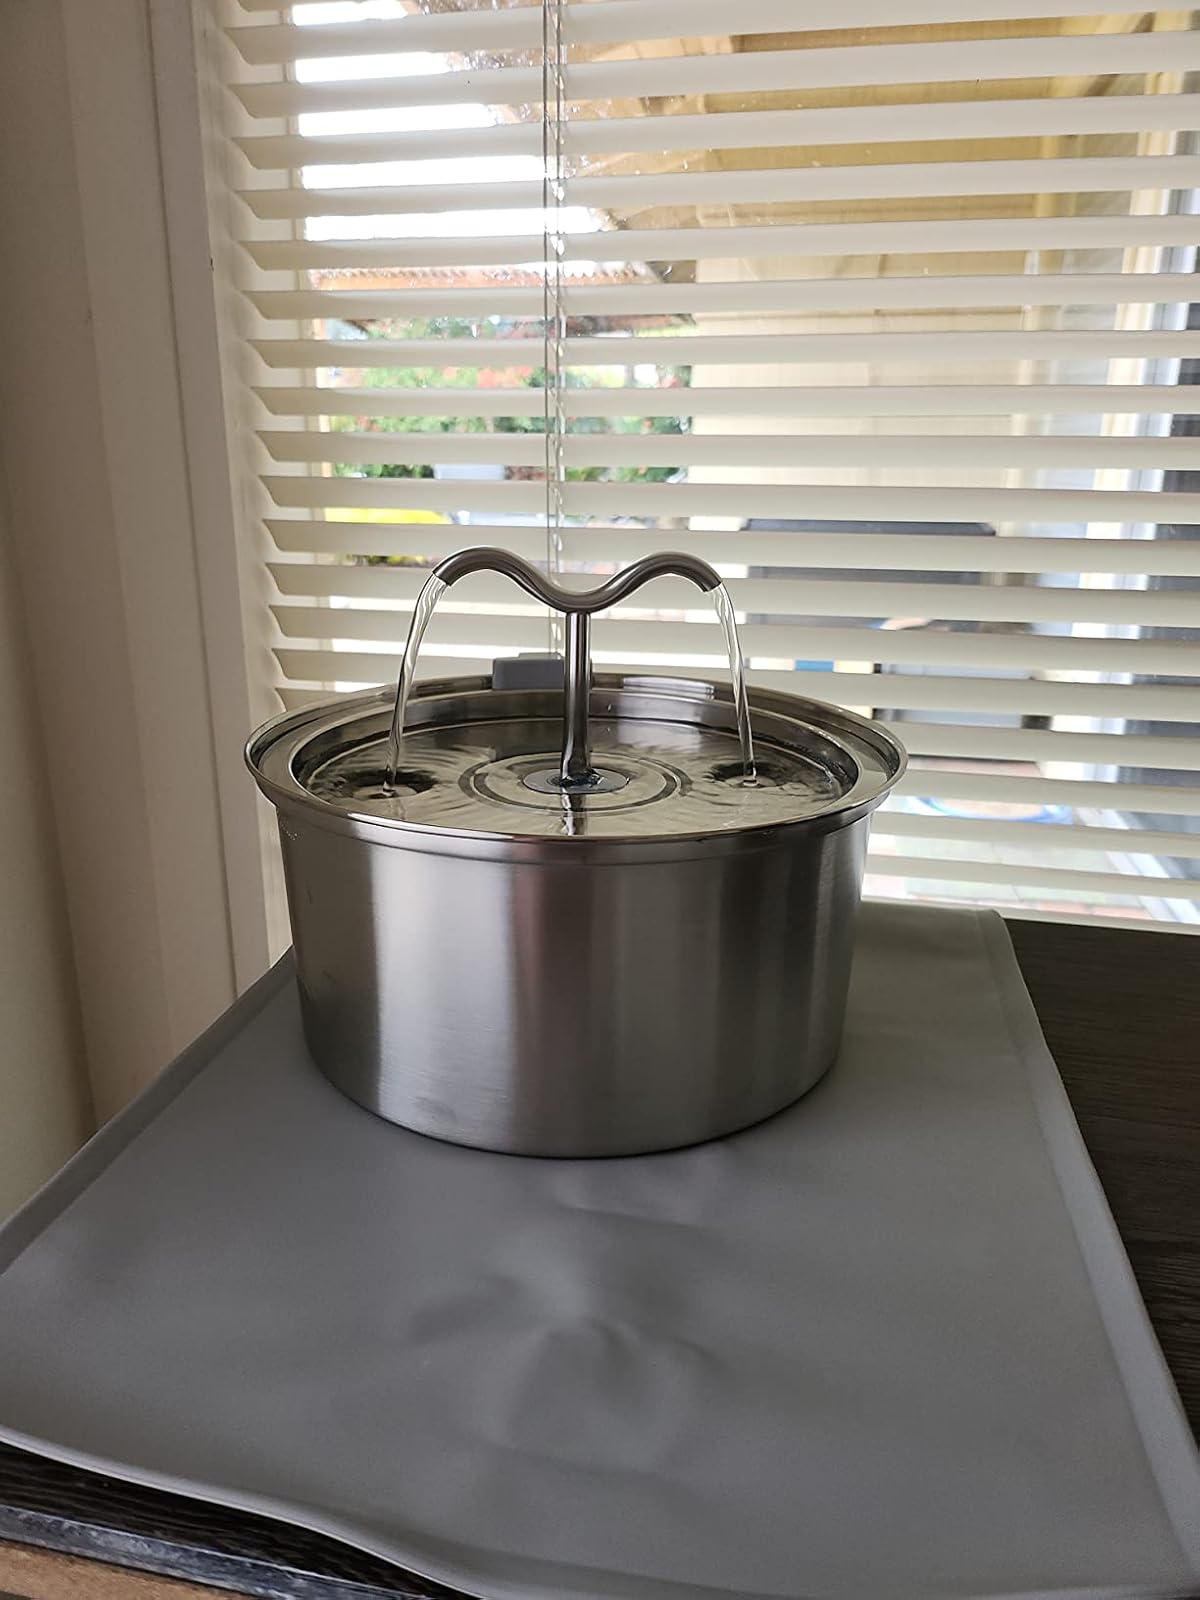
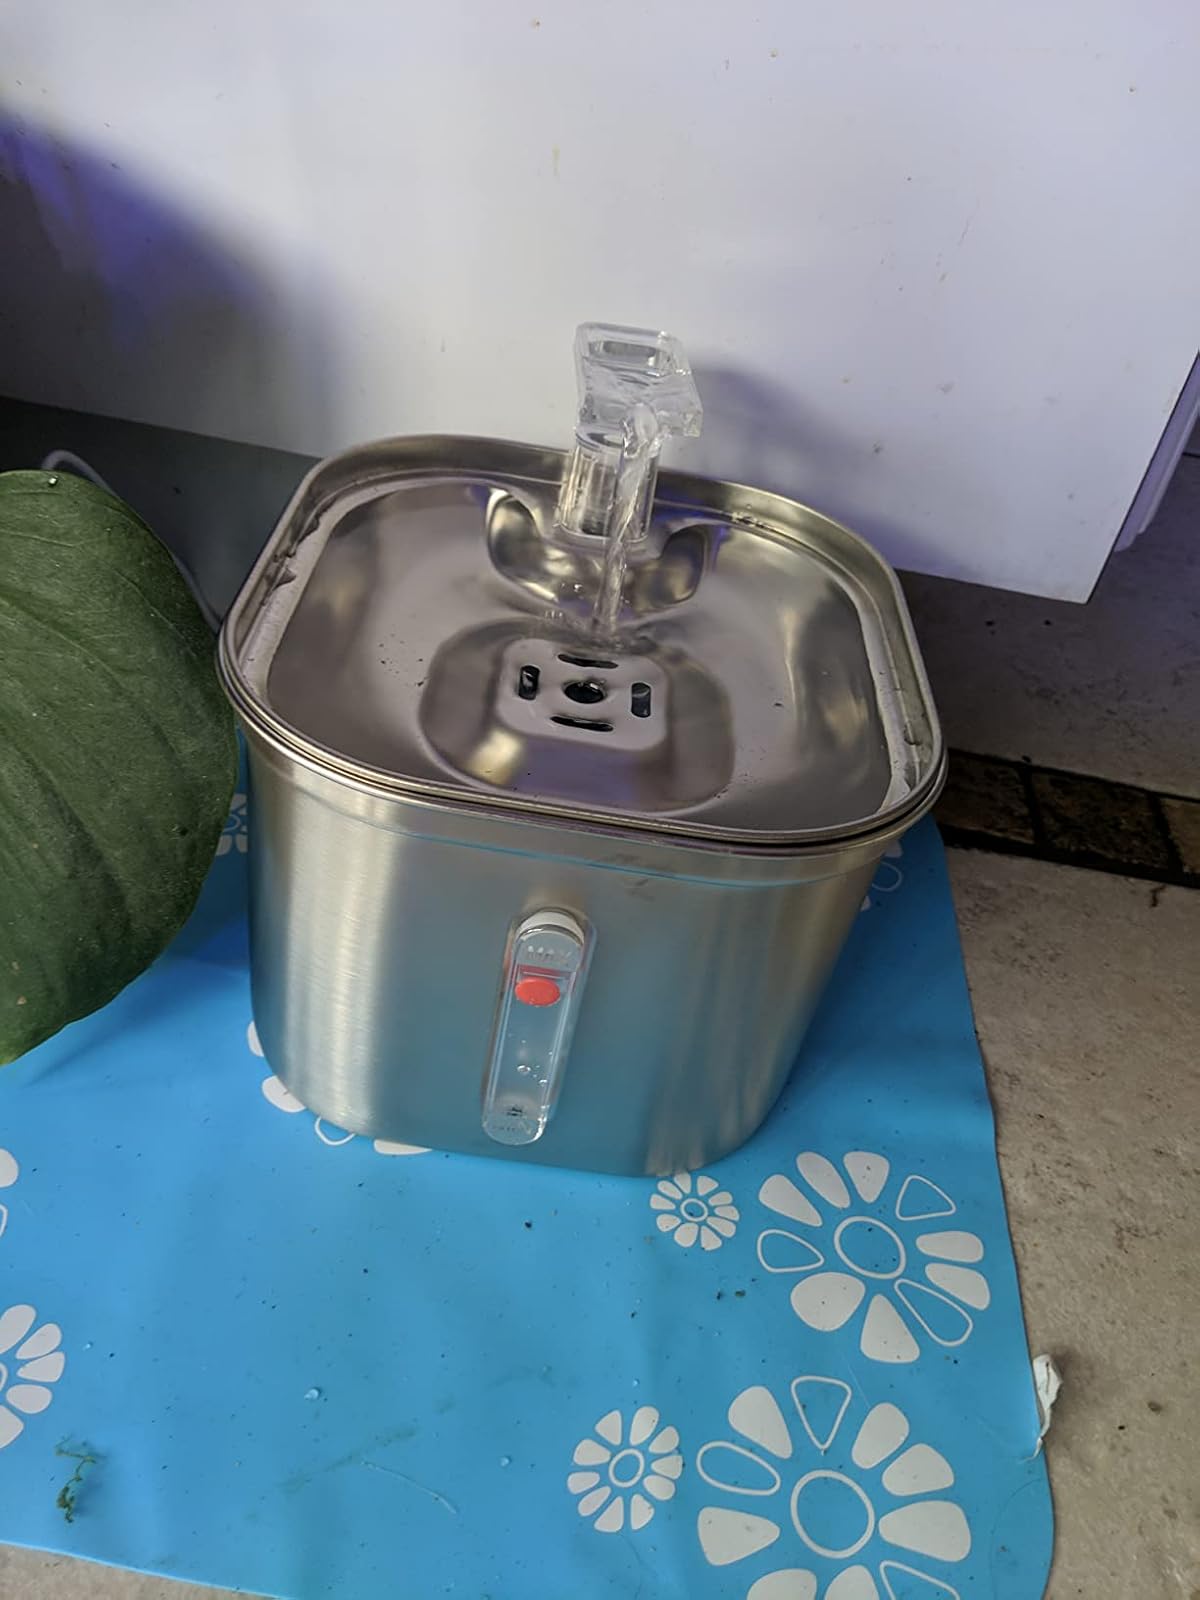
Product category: items_bowl
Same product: no